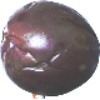
Label: Passion Fruit 1